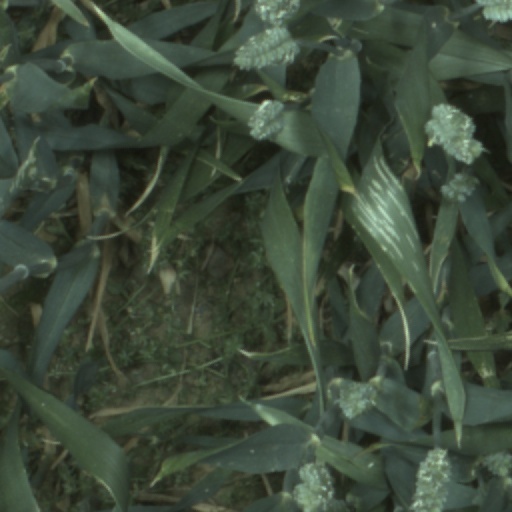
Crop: wheat